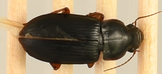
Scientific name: Harpalus pensylvanicus
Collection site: Konza Prairie Agroecosystem NEON (KONA), plot KONA_002